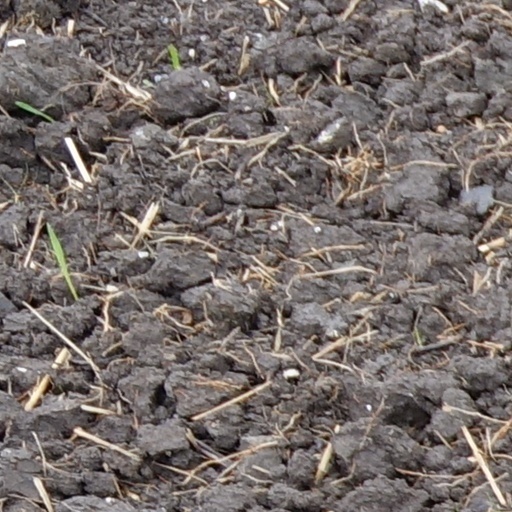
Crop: wheat